Marcellinus and Peter

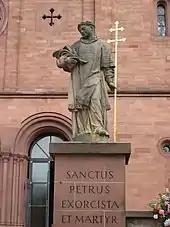
Statue of Peter at Seligenstadt

Relics associated with Marcellinus and Peter were translated to Seligenstadt in Germany in the 9th century. They were sent by Pope Gregory IV to Einhard, secretary to Charlemagne. Einhard translated the relics to Strasburg, and then to Michlenstad; and afterwards to Malinheim or Mulinheim (later called Seligenstadt). In 829, Einhard built a church in honor of Marcellinus and Peter, and became its first abbot. Sigebert, Aimoin, and Rabanus Maurus all mention this translation.